Esther Veronin

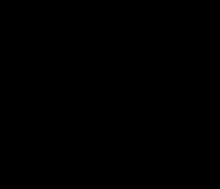
Meimeiwawa's logo since 2015

In May 2013, Veronin and sister Lara Veronin founded Meimeiwawa Multimedia, (""Meiwa Media"" for short), an entertainment and lifestyle themed start-up that creates multimedia content. Esther, as CEO and co-founder has directed all short and long-form content produced by Meimeiwawa, including their entries in the Taipei stop of the 48-hour film project, as well as their award-winning contribution to the Tainan 39 Hour Short Film Contestival, for which they received the accolade of ‘Best Cinematography’ in 2015.